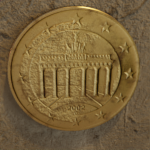
Coin value: 50cents
Country: de
Edition: standard